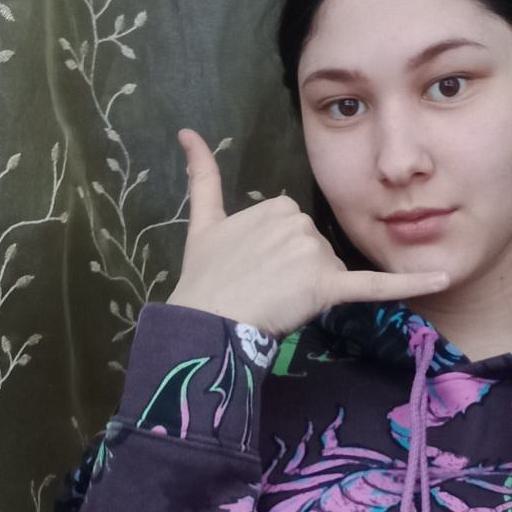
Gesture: call